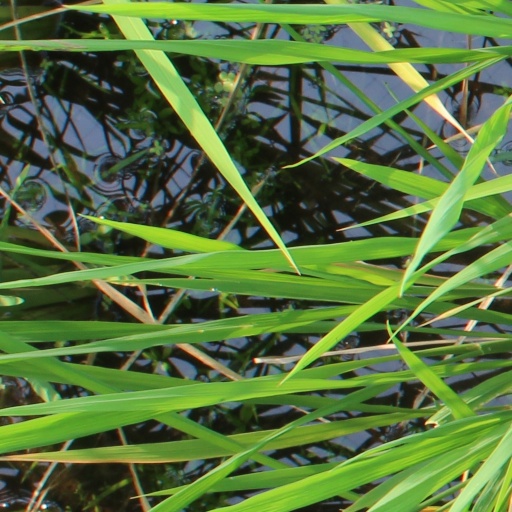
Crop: rice